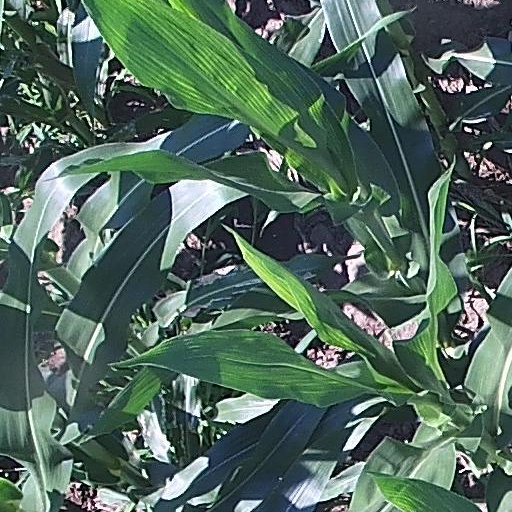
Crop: maize; corn